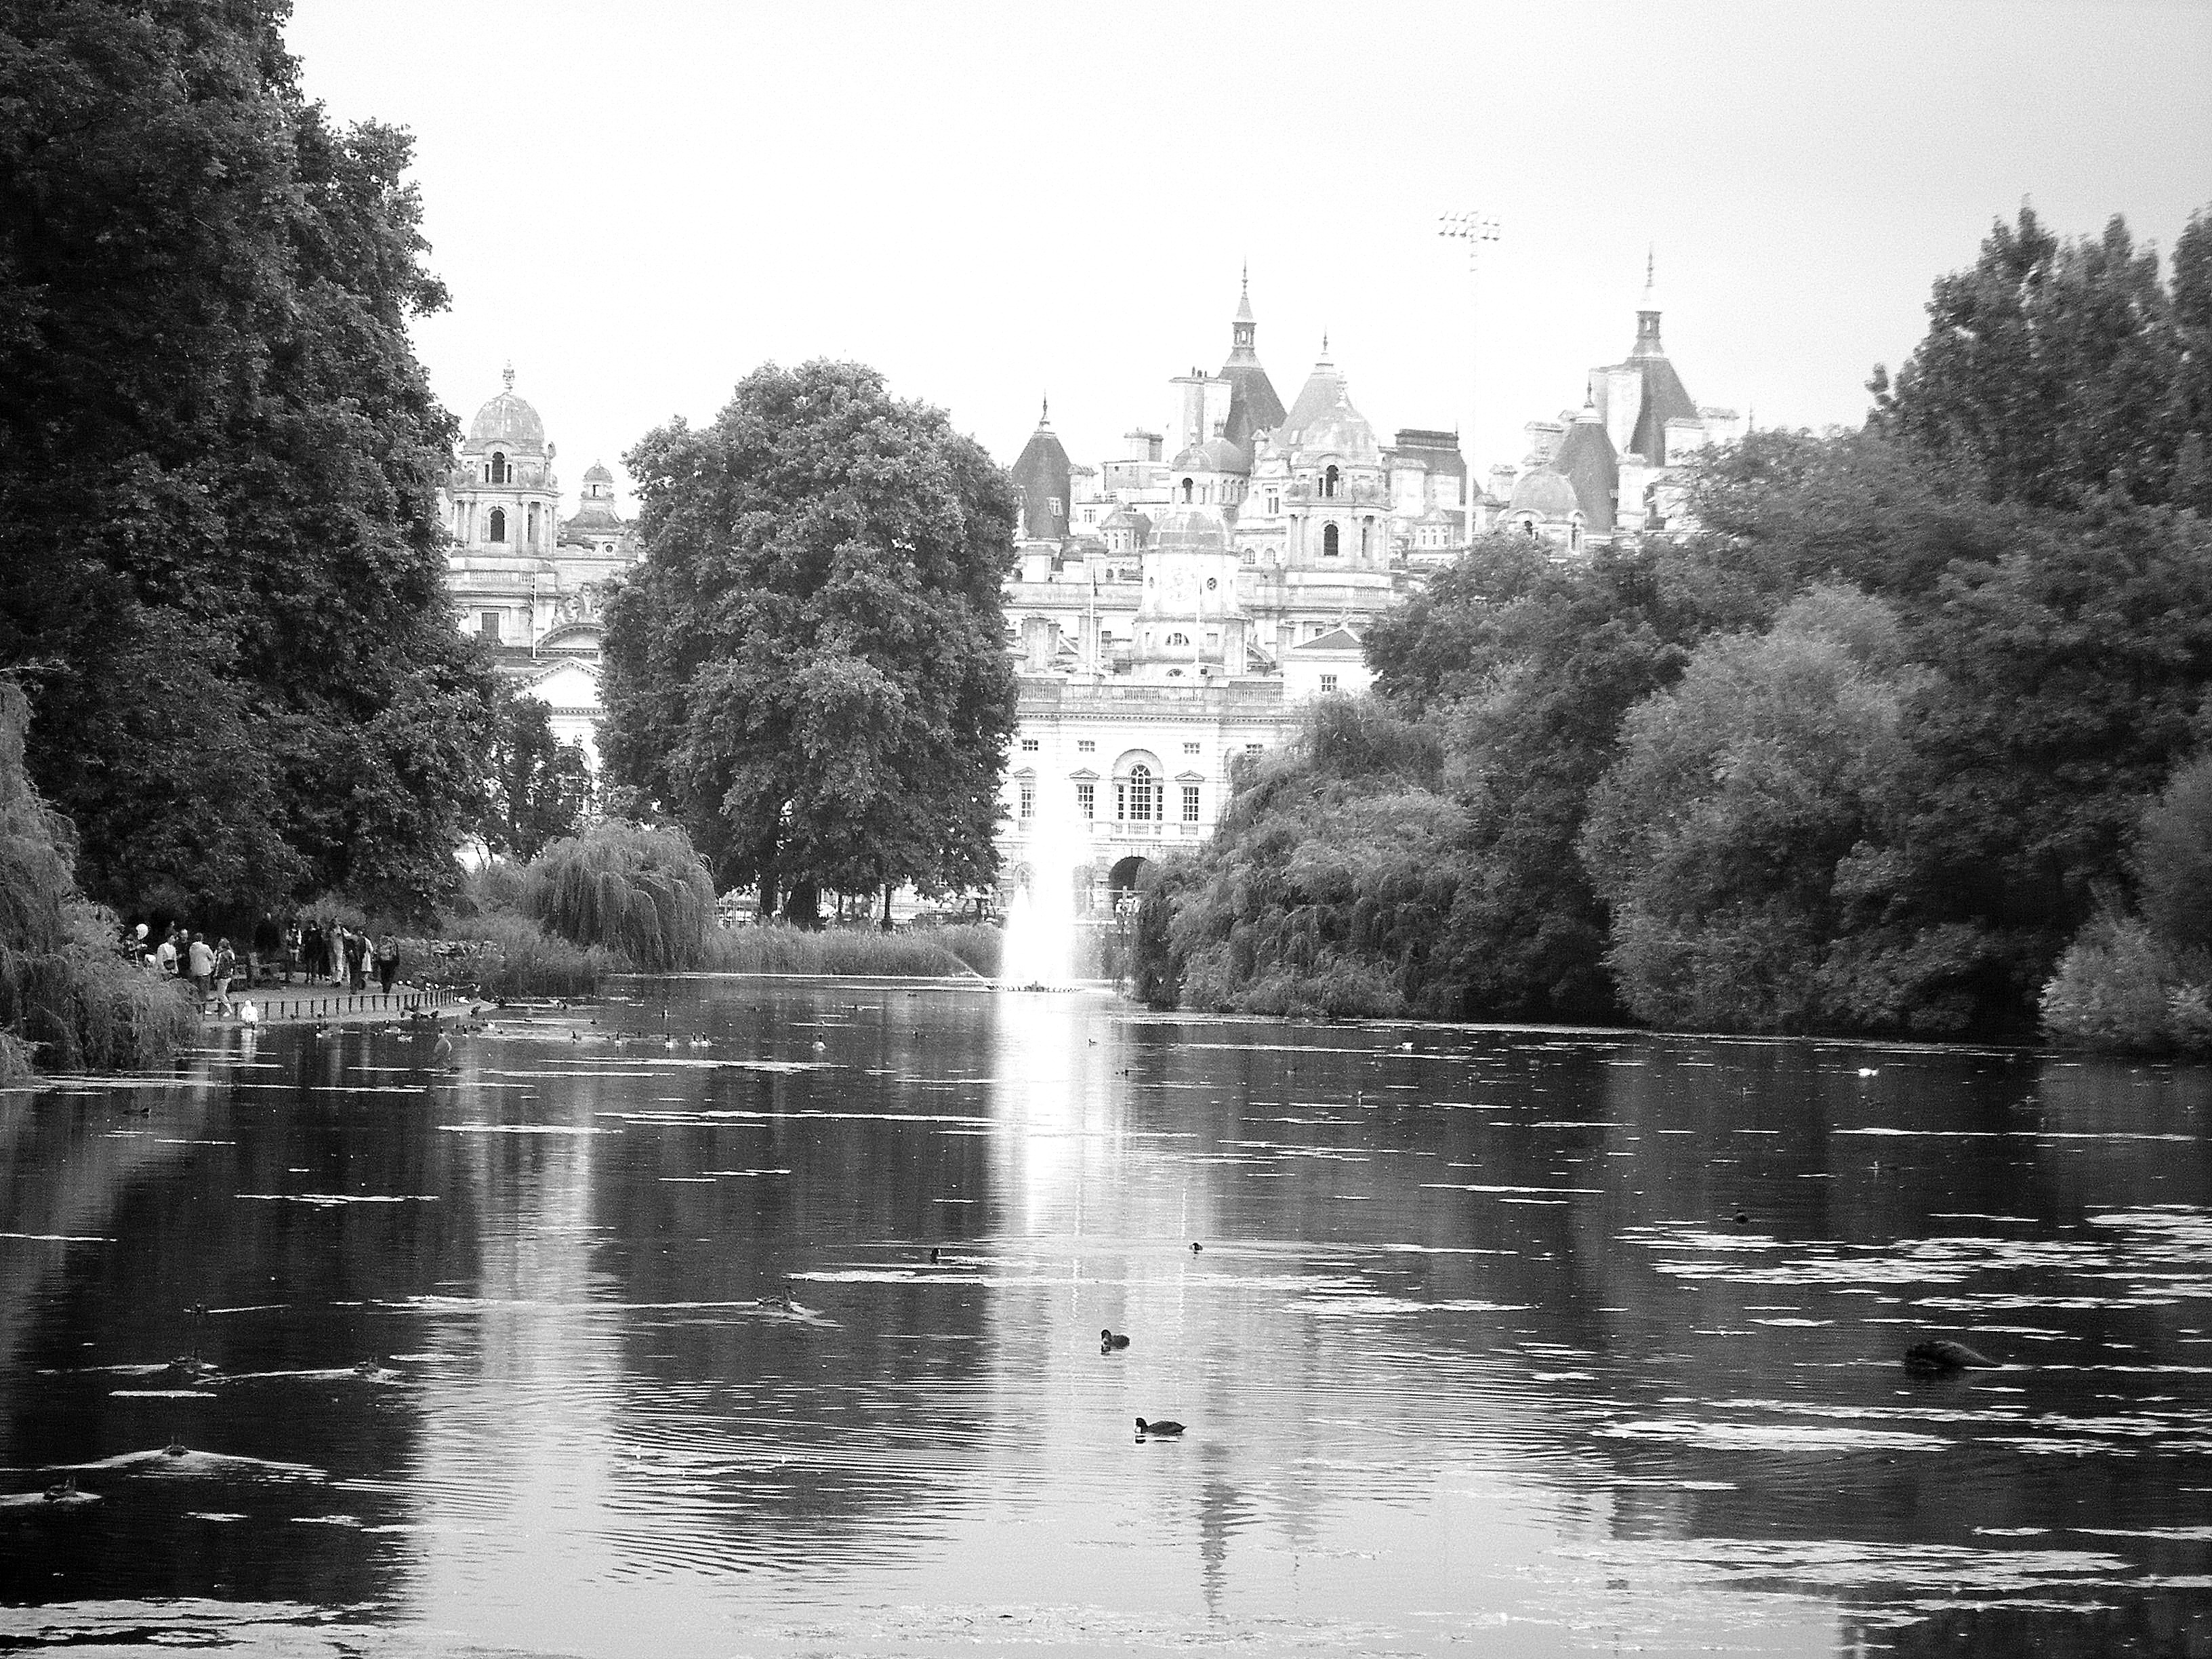
tree, water, nature, black and white, architecture, antique, lake, river, swim, reflection, castle, monochrome, season, waterway, uk, england, swan, london, beautiful, enchanted, waters, historically, united kingdom, duck bird, monochrome photography, atmospheric phenomenon, hide pak